Elbe Crossing

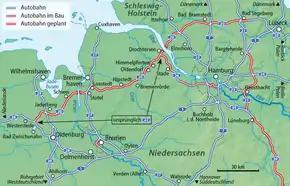
Planned course of Bundesautobahn 20 in Schleswig-Holstein and Lower Saxony with Elbe crossing

The Elbe crossing is a planned fixed transport link across the lower Elbe between Hamburg and the North Sea. The crossing is expected to enable the westward extension of the coastal Bundesautobahn 20 to join Bundesautobahn 26 and on to Bremerhaven and the Weser tunnel. The link is planned to cross the Elbe between Glückstadt in Schleswig-Holstein and Drochtersen in Lower Saxony, to form part of the North West Bypass of Hamburg and improve the road connections along the Amsterdam–Copenhagen transport corridor. This is a joint project of the states of Lower Saxony and Schleswig-Holstein. The crossing is proposed to be a tunnel under the Elbe, and is expected to cost about 1.3 billion euros. If the tunnel is built, it would be the second longest road tunnel in Germany.